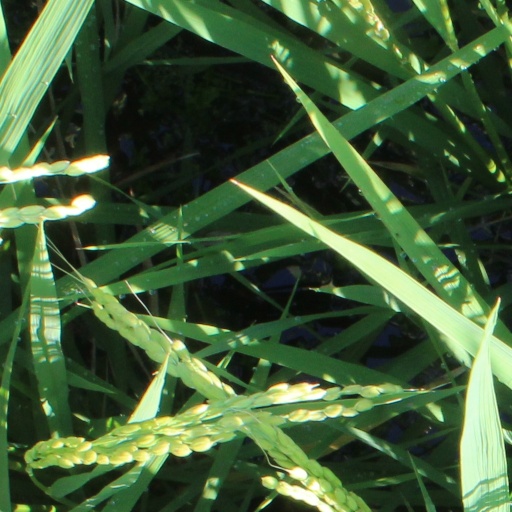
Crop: rice